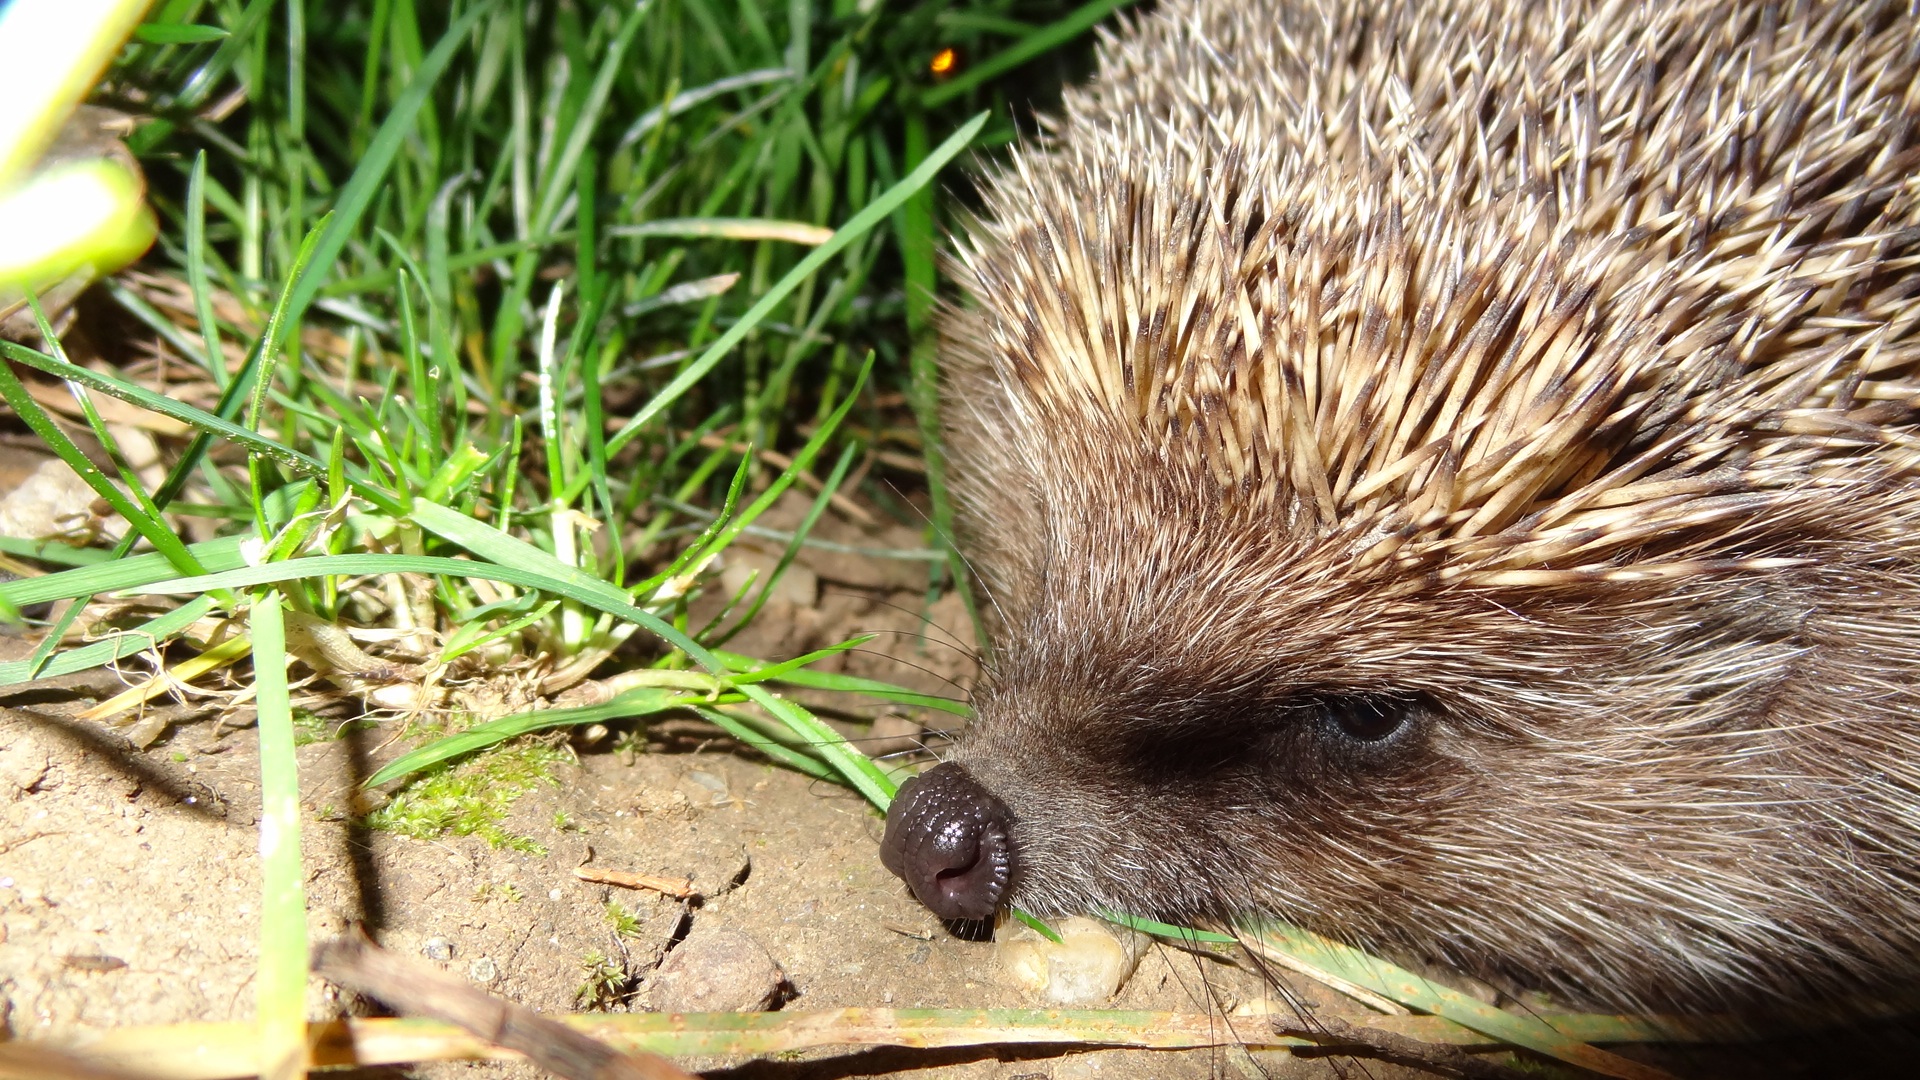
nature, wildlife, mammal, fauna, hedgehog, animals, vertebrate, echidna, erinaceidae, domesticated hedgehog